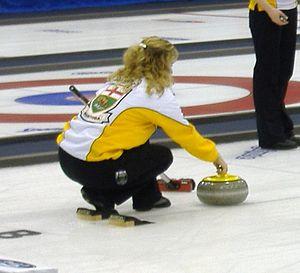
Jennifer Jones est une curleuse canadienne née le 7 juillet 1974 à Winnipeg, au Manitoba. Elle a remporté la médaille d'or du tournoi féminin aux Jeux olympiques d'hiver de 2014 à Sotchi, en Russie.